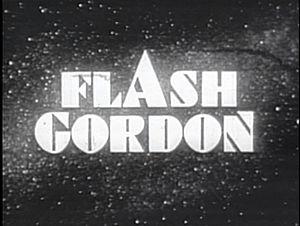
Flash Gordon est un comic strip américain de science-fiction créé le 8 janvier 1934 par Alex Raymond pour King Features Syndicate. En France, il est aussi connu sous le nom de Guy l'Éclair.
Flash Gordon est une série télévisée germano-américaine en 39 épisodes de 25 minutes, en noir et blanc, créée d'après le personnage de comic éponyme et diffusée entre le 1ᵉʳ octobre 1954 et le 15 juillet 1955 en syndication.